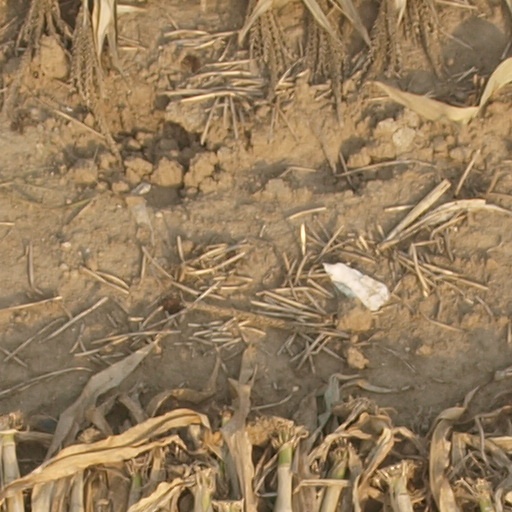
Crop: maize; corn